The Story of Perseus and the Gorgon's Head

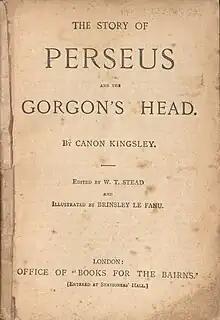
Title page

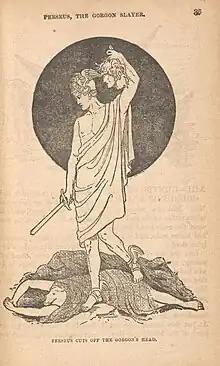
Perseus standing on top of the Gorgon, holding her head, after slaying it off with his sword, extracted from the original book

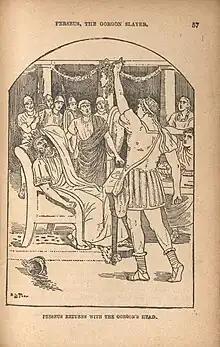
Page from the book

The Story of Perseus and the Gorgon’s Head is a short novel published in 1898 for the series "Books for the Bairns". The story was edited by W.T. Stead and taken from Charles Kingsley, who originally wrote the story with the name "Perseus, the Gorgon Slayer" and published it in his book "The Heroes, or Greek fairy tales" in 1855.